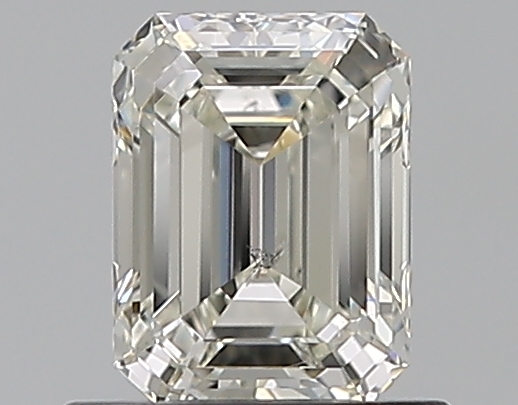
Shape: emerald
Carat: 0.8
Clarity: SI2
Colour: J
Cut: VG
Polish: EX
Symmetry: EX
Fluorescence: N
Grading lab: GIA
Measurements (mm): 5.98 x 4.53 x 3.12